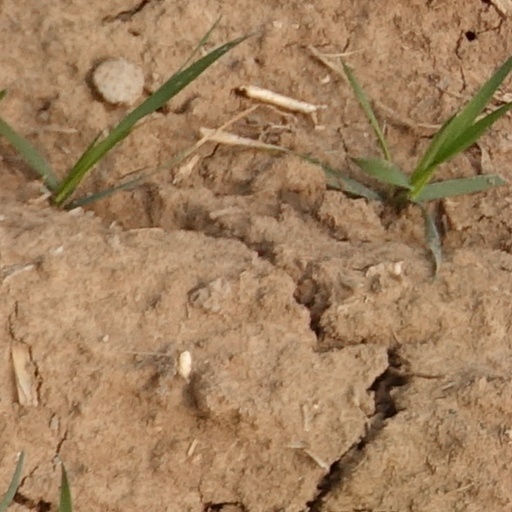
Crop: wheat